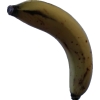
Label: banana